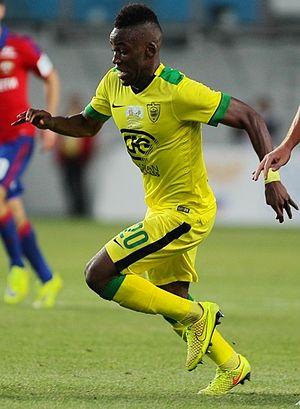
Tidjani Amadou Moutari Kalala est un footballeur international nigérien né le 19 janvier 1994. Il évolue au poste de milieu offensif en Hongrie au Ferencváros.